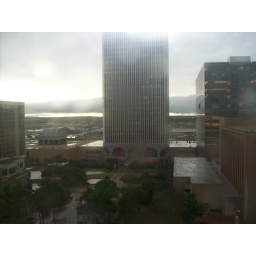
I wish I could have gotten a picture without the rain in the way... the windows in my building don't open